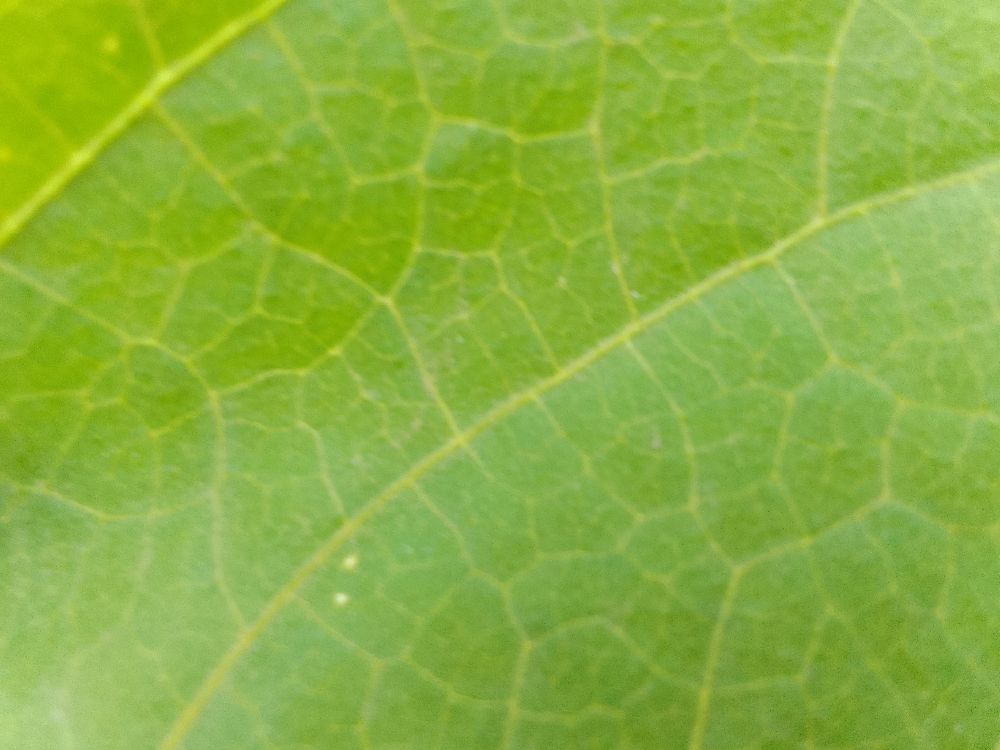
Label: healthy